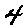
Label: 4